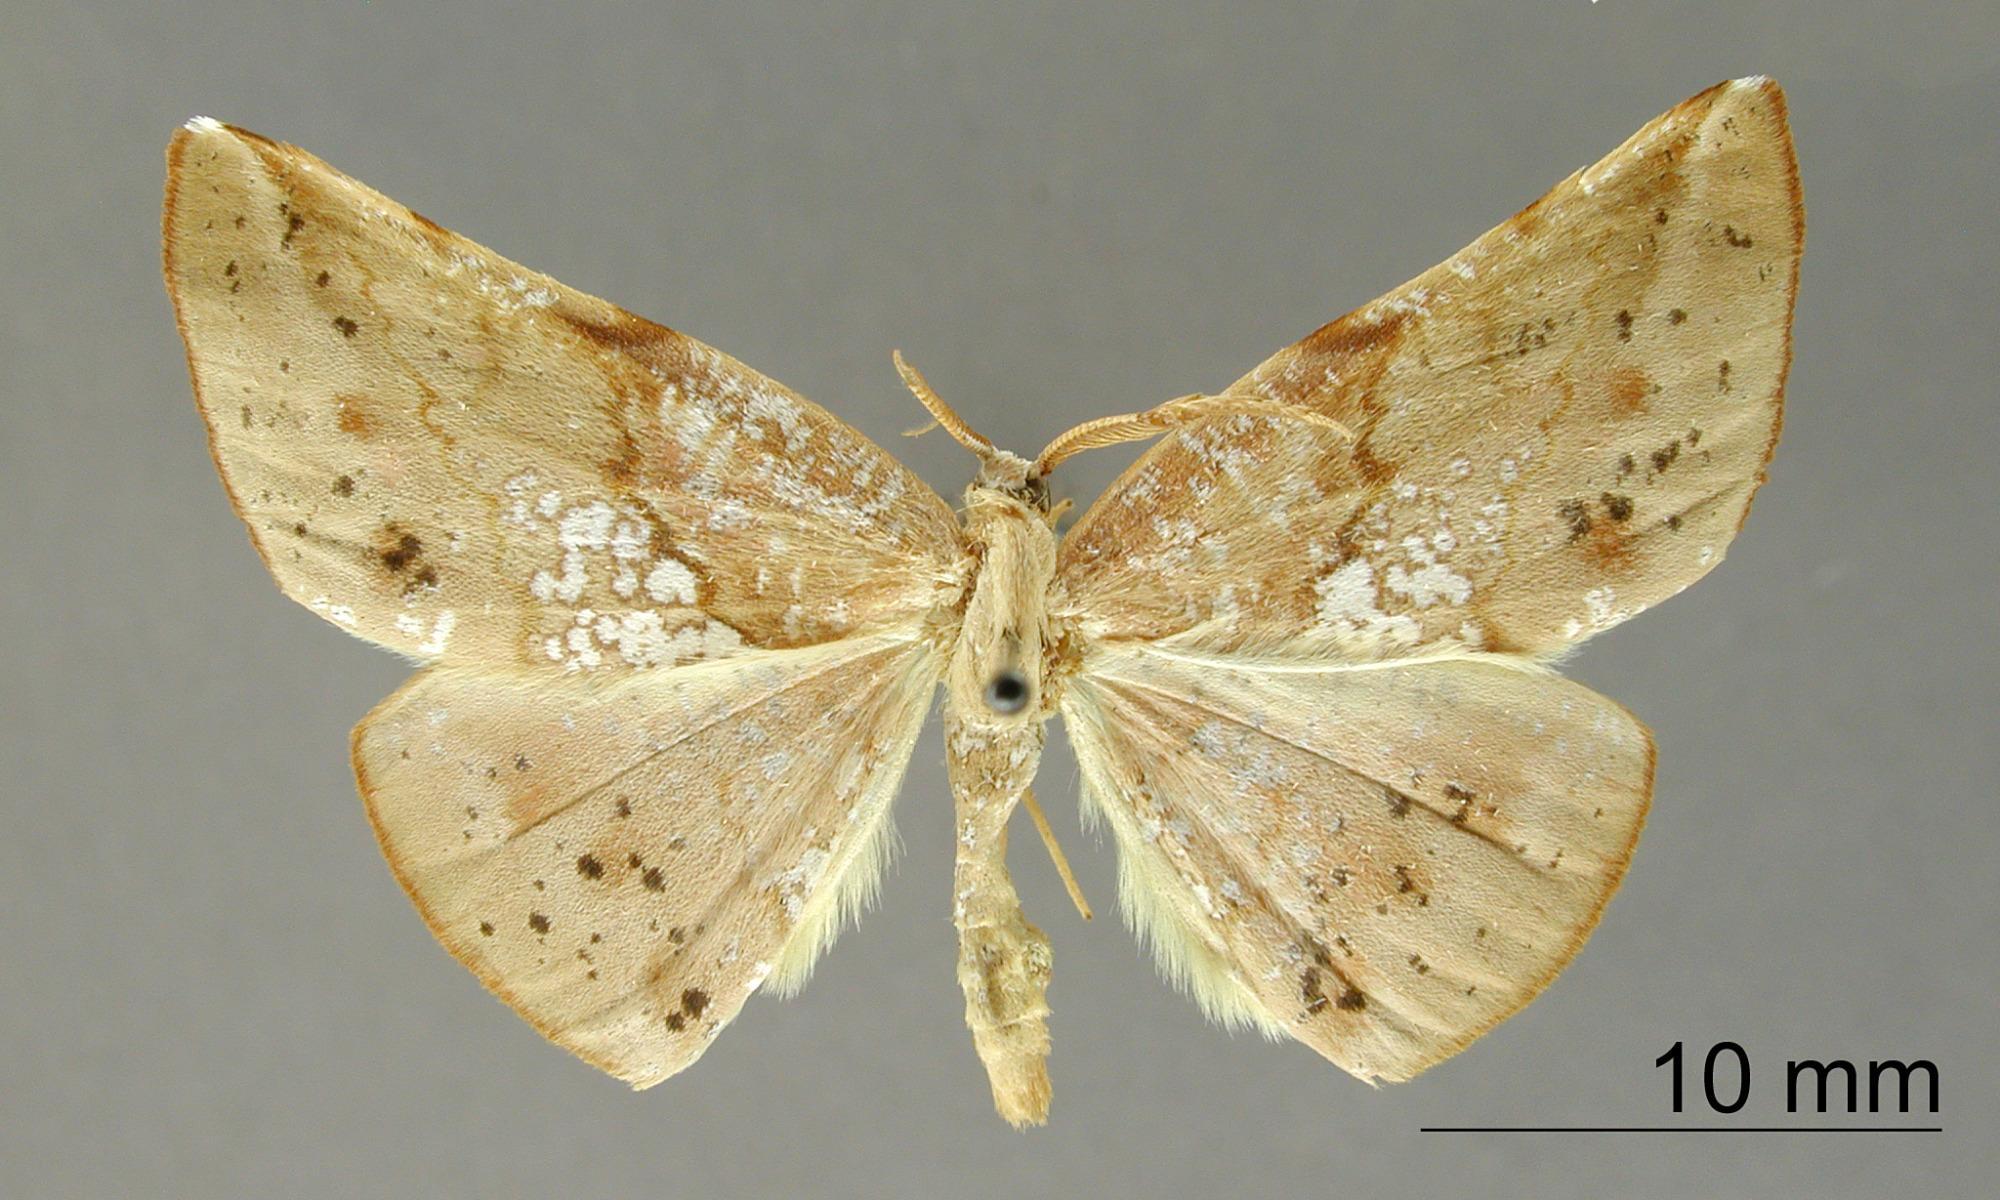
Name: Acrotomodes grisea
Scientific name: Acrotomodes grisea Thierry-Mieg, 1907
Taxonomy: Animalia, Arthropoda, Insecta, Lepidoptera, Geometridae, Ennominae
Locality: Yungas de la Paz, Bolivia, Bolivia